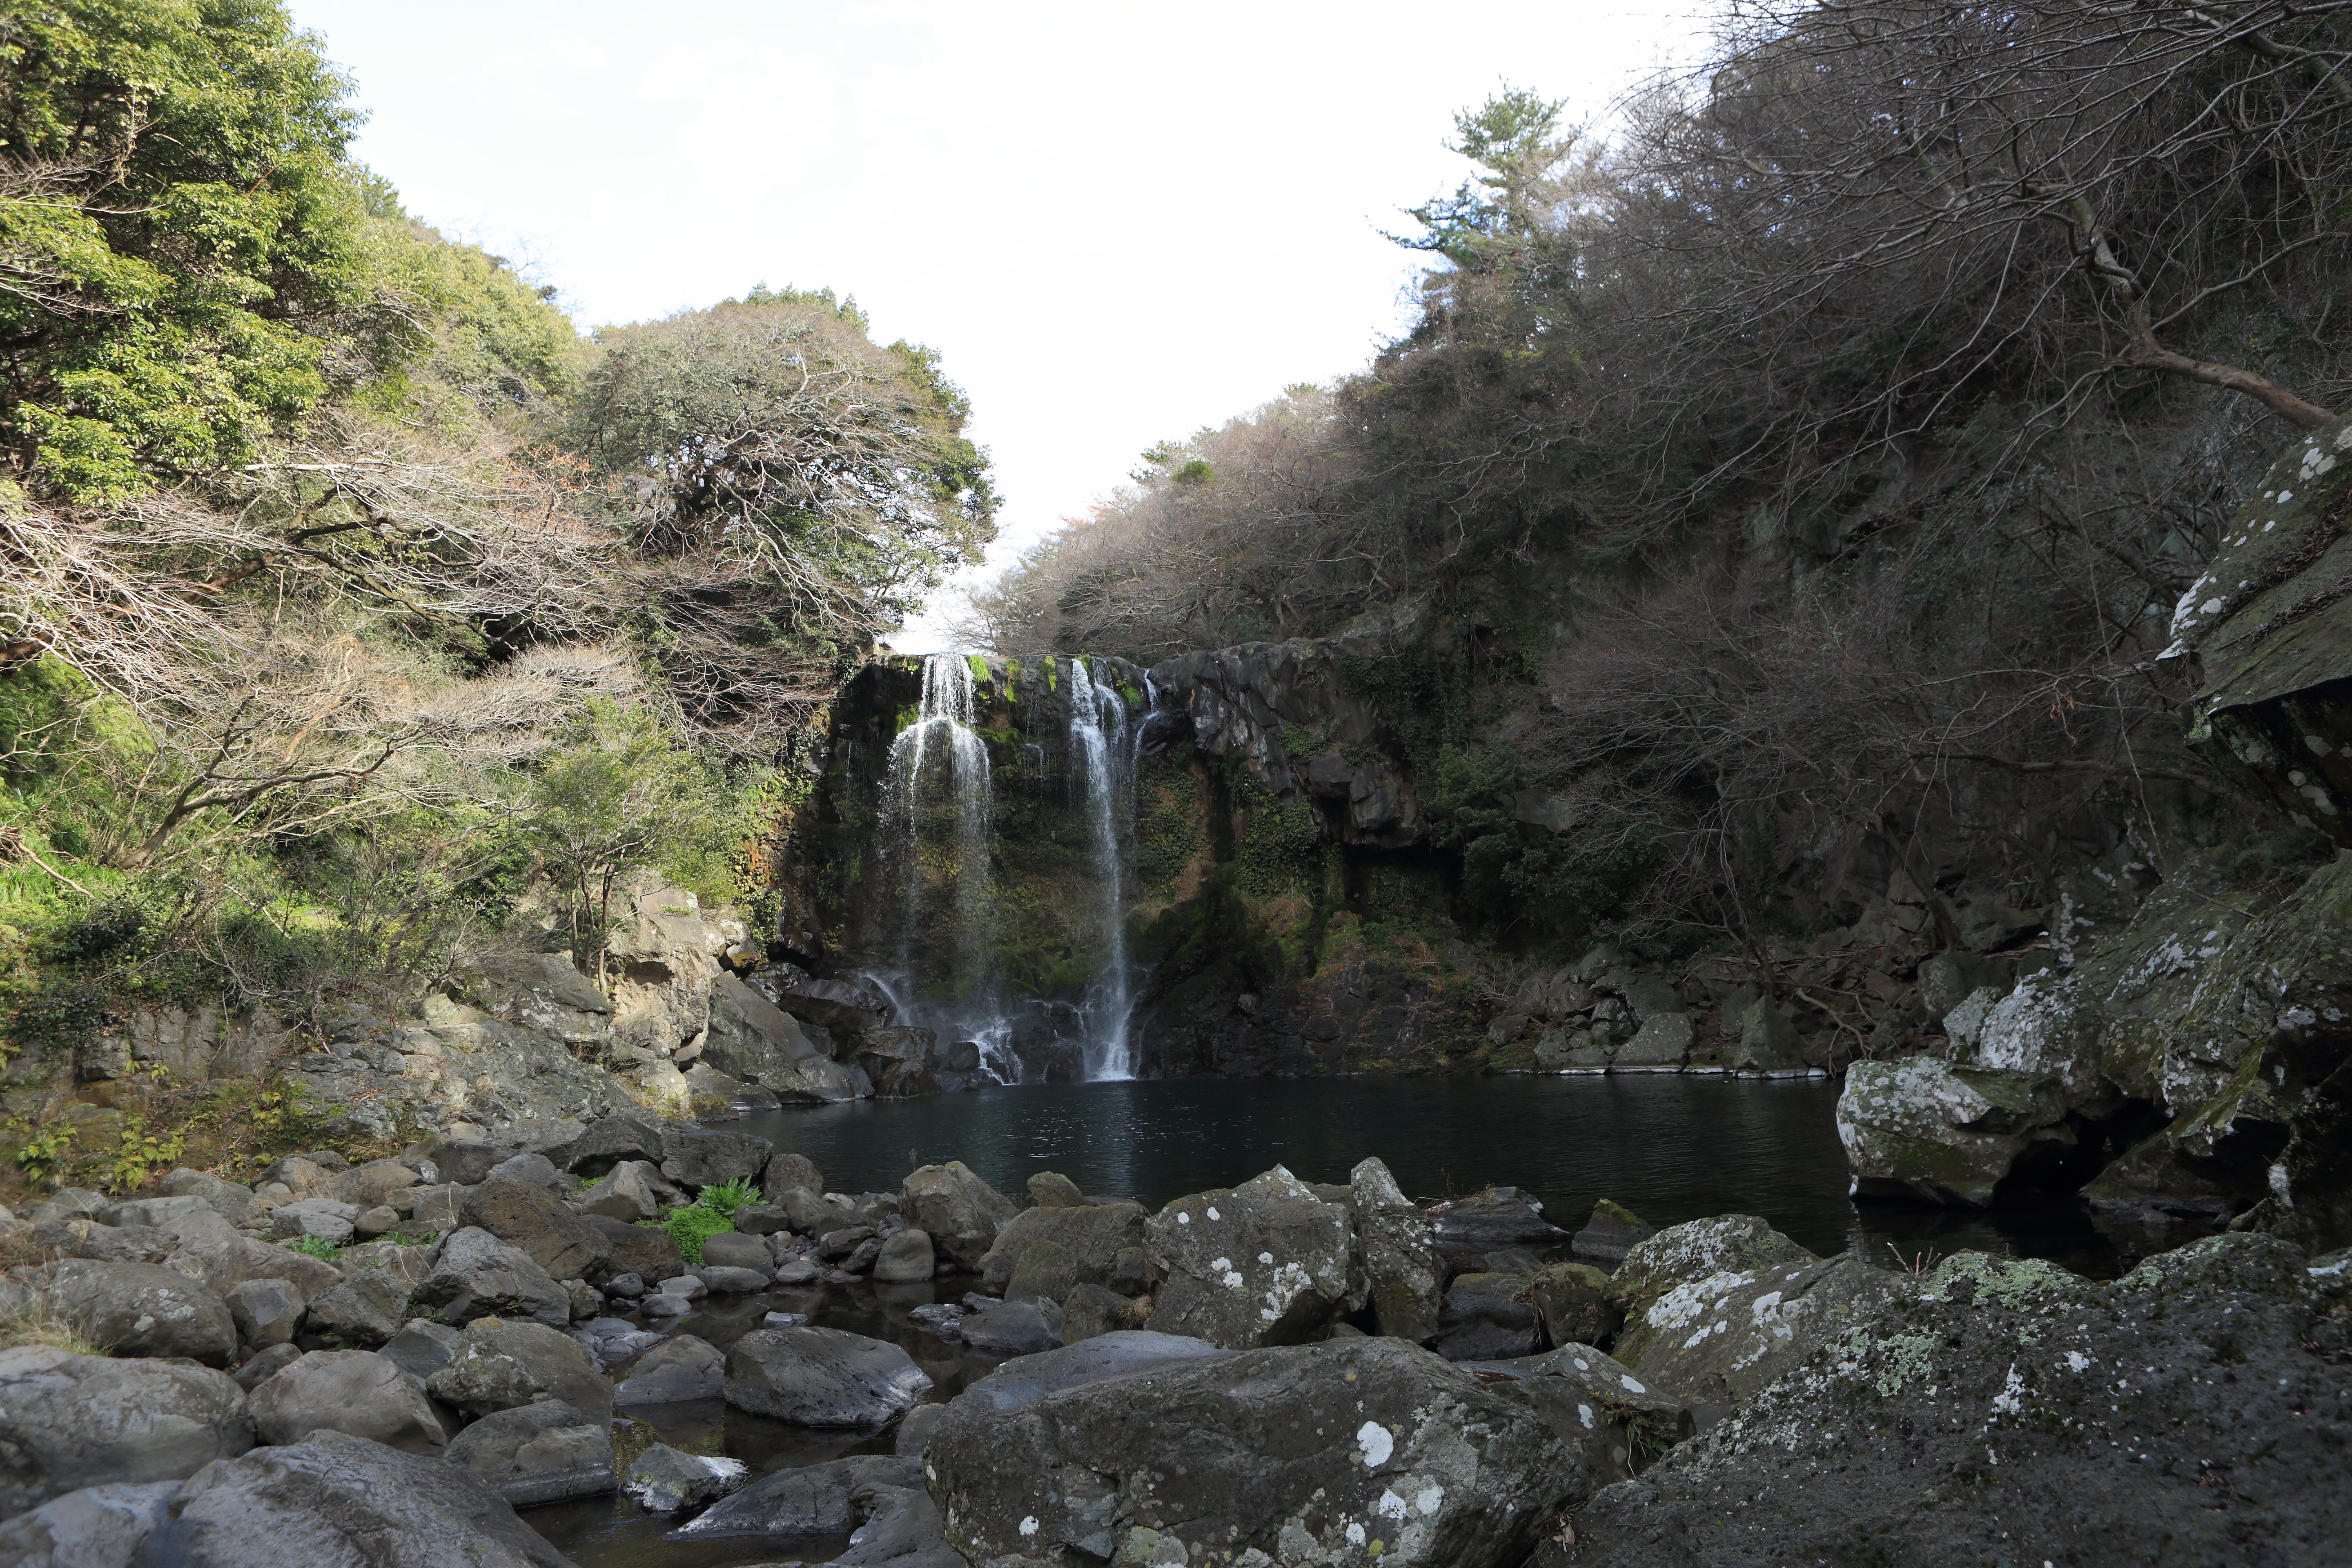
water, nature, forest, rock, waterfall, mountain, wood, lake, river, cliff, stream, water feature, jeju island, cheonjeyeon, geological phenomenon